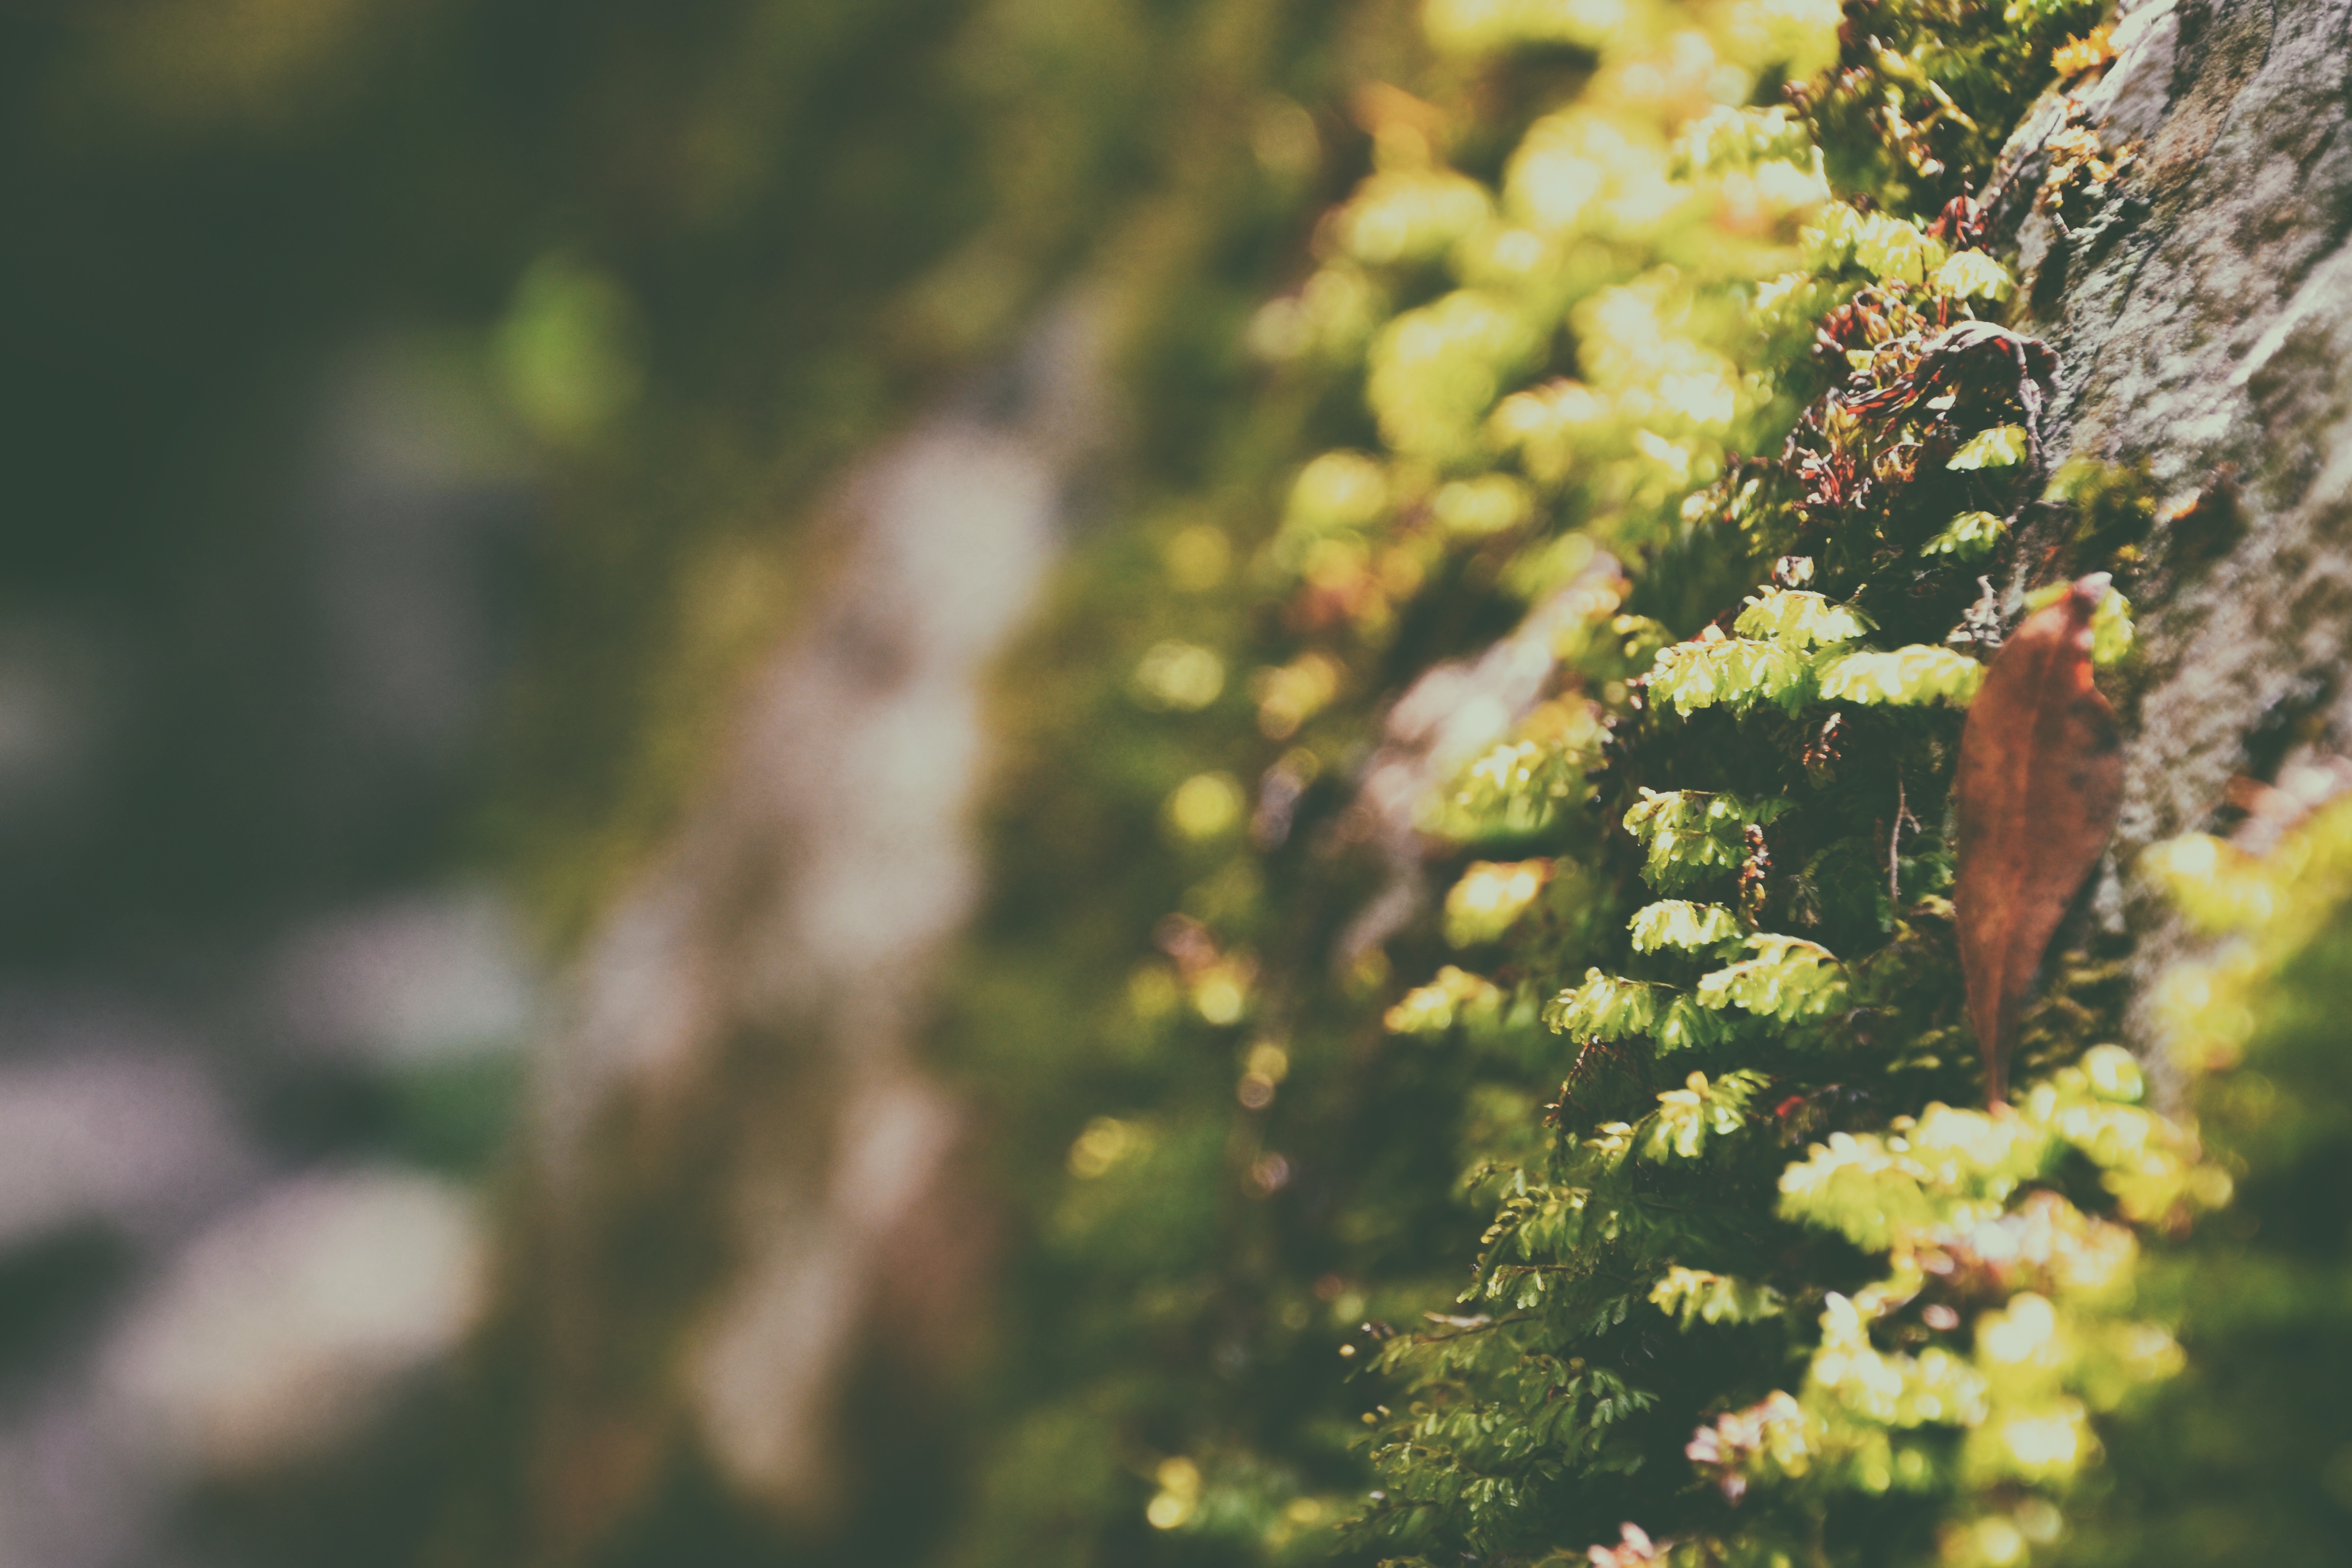
tree, nature, branch, blossom, plant, sunlight, leaf, flower, green, produce, autumn, botany, yellow, flora, season, wildflower, close up, shrub, macro photography, flowering plant, woody plant, land plant